Coligny calendar

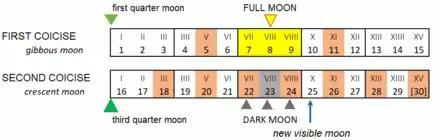
the D AMB pattern (orange) for a lunar month

D AMBRIX RI, usually shortened to D AMB, denotes an inauspicious day. It occurs only on Days 5 and 11 in the upper half-month, that being the period when the moon is more than half full, so it's mostly left free of inauspicious days. In the second half-month, D AMB is placed on every odd numbered day except Day 1, but this is explained by the traditional view that the unit 1 is neither odd nor even. The use of odd numbers as inauspicious is also seen with most months of 29 days being ANMAT ‘not good’. It is symptomatic of Celtic cultures, as the Romans held the reverse view, that odd numbers were auspicious.